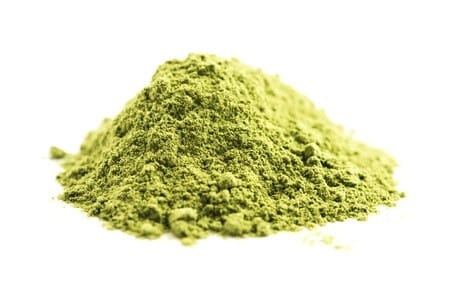
JUNGE GERSTE - BIO GRASPULVER (ROHSTOFF) (10 kg)
Bio-Gerstengras in Pulverform ist ein wertvolles Nahrungsergänzungsmittel, das aus jungen Gerstenstängeln gewonnen wird. Gerstengras ist eine reichhaltige Quelle für Ballaststoffe und gesundes Pflanzenprotein. Enthält natürlichen grünen Farbstoff Chlorophyll. ZUTATEN Bio-Gerstenjunge - Graspulver 100% ALLERGEN INFORMATIONEN Das Produkt kann enthalten: Erdnüsse, Nüsse, Sesamsamen, Sojabohnen. NÄHRWERT DES PRODUKTS IN 100 g Energiewert - 948 kJ / 228 kcal Fett - 5,0 g - einschließlich gesättigte Fettsäuren - 0,6 g Kohlenhydrate - 3,4 g - einschließlich Zucker - 1,2 g Ballaststoffe - 26,5 g Protein - 29 g Salz - 0,13 g ANWENDUNG 5 bis 10 g (1-2 Teelöffel) pro Tag . Bereiten Sie nahrhaften Saft zu, indem Sie kühles Wasser darüber gießen oder das Pulver zu Frucht-Smoothies, Gemüsesäften, Salaten geben. EMPFOHLENE LAGERUNG SBEDINGUNGEN An einem trockenen und kühlen Ort lagern Hersteller - Name und Anschrift: BIO PLANET SA, WILKOWA WIEŚ 7, 05-084 LESZNO
Brand: HORECA - SUROWCE
Category: Food, Beverages & Tobacco > Food Items > Fruits & Vegetables > Fresh & Frozen Vegetables > Greens > Spinach